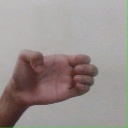
अक्षर: ख